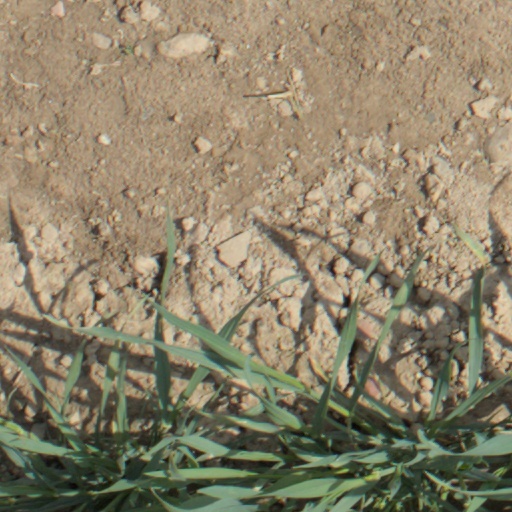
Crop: wheat